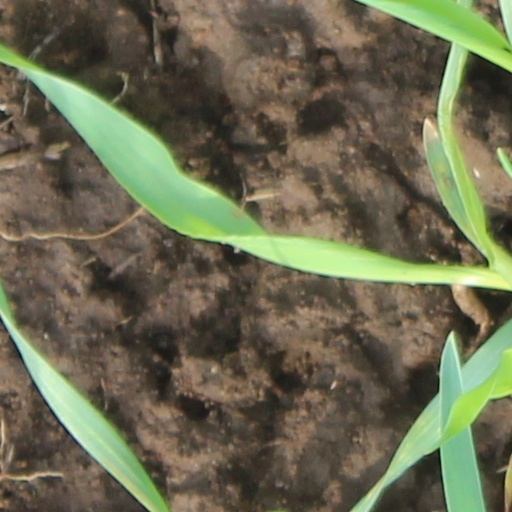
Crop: wheat